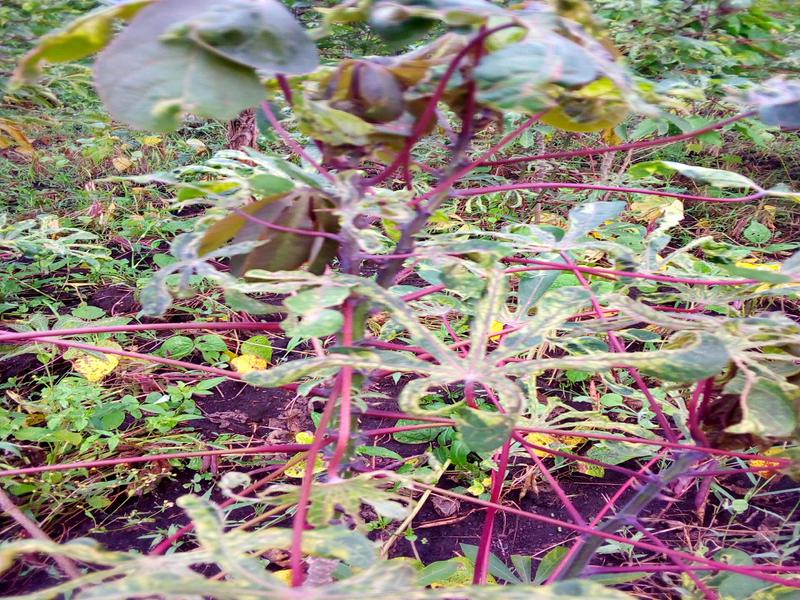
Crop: cassava
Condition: mosaic_disease